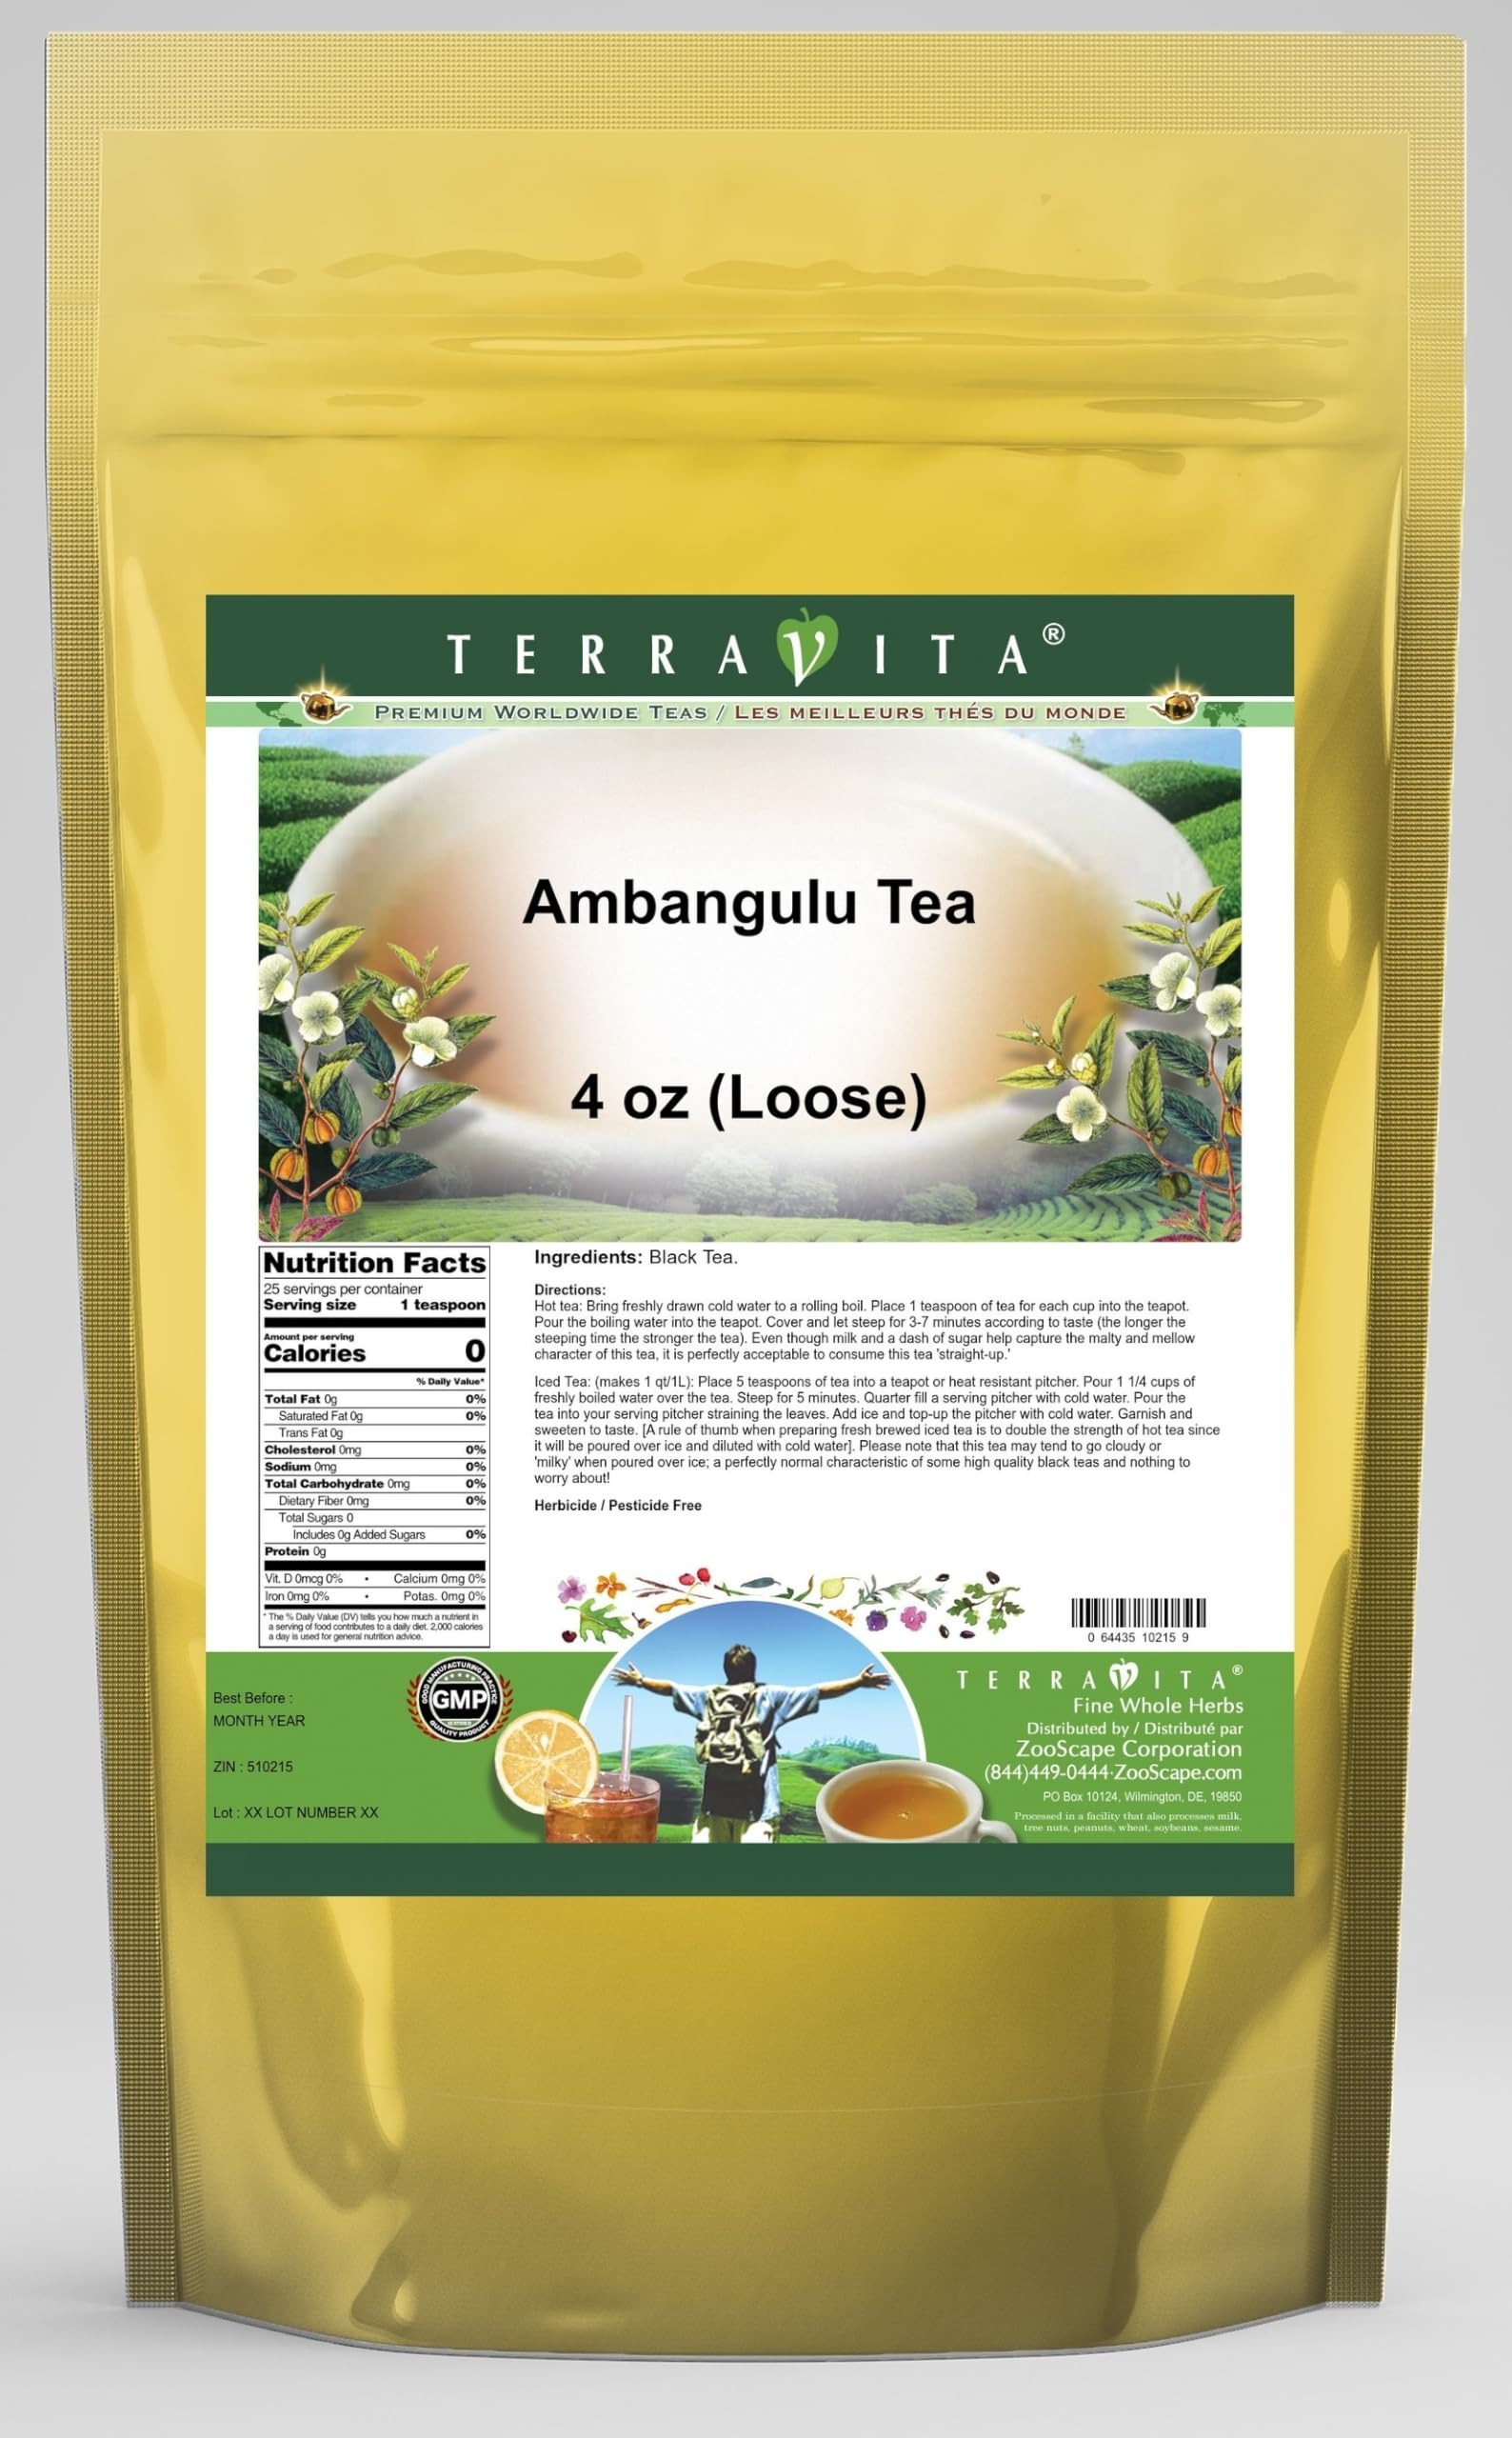
Item Name: Ambangulu Tea (Loose) (4 oz, ZIN: 510215) - 3 Pack
Bullet Point 1: Ambangulu Tea (Loose) (4 oz, ZIN: 510215)
Bullet Point 2: No fillers.
Bullet Point 3: Manufacturer: TerraVita
Bullet Point 4: Size: 4 oz
Bullet Point 5: Loose Leaf Herbal Tea - Packed in a convenient upright pouch!
Product Description: Ambangulu Tea (Loose) (4 oz, ZIN: 510215)<BR><BR>Packaged in the United States in a GMP certified facility (Good Manufacturing Practice).<BR><BR>No fillers.<BR><BR>Manufacturer: TerraVita<BR><BR>Size: 4 oz<BR><BR>Loose Leaf Herbal Tea - Packed in a convenient upright pouch!<BR><BR>Ingredients: Black Tea
Value: 12.0
Unit: Ounce

Price: 71.29